Phillipp Steinhart

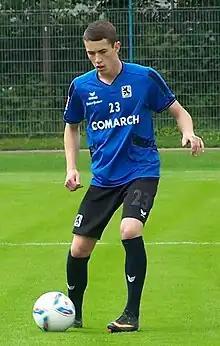
Steinhart in 2011

Phillipp Steinhart (born 7 July 1992) is a German professional footballer who plays as a left back for FC 08 Homburg.